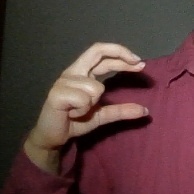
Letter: thal